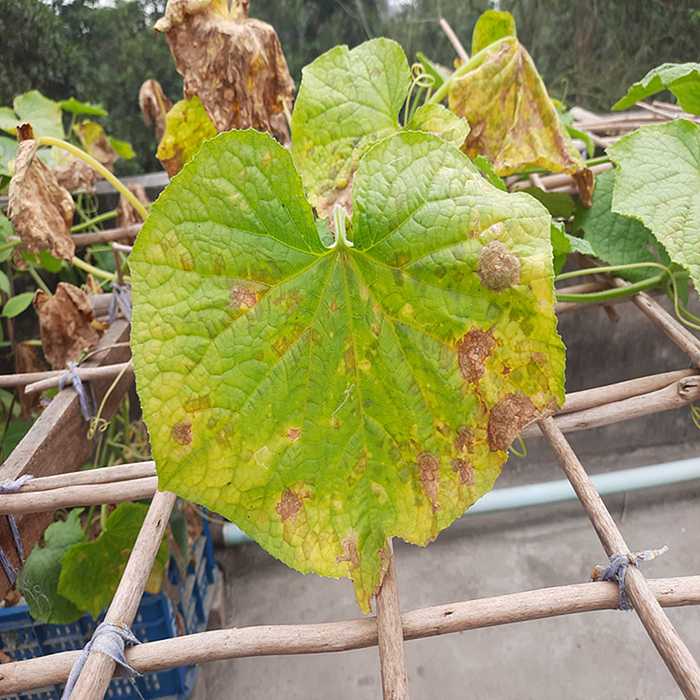
Plant: Cucumber
Label: Anthracnose lesions